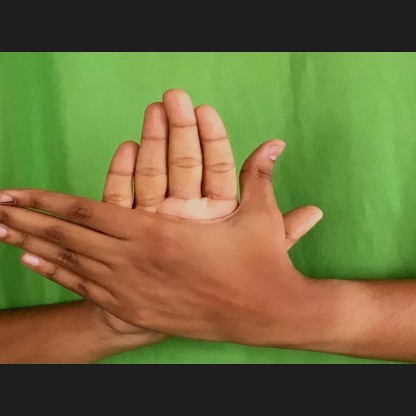
Mudra: Chakra